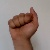
The image shows a hand gesture representing the letter 'A' in Indian Sign Language.